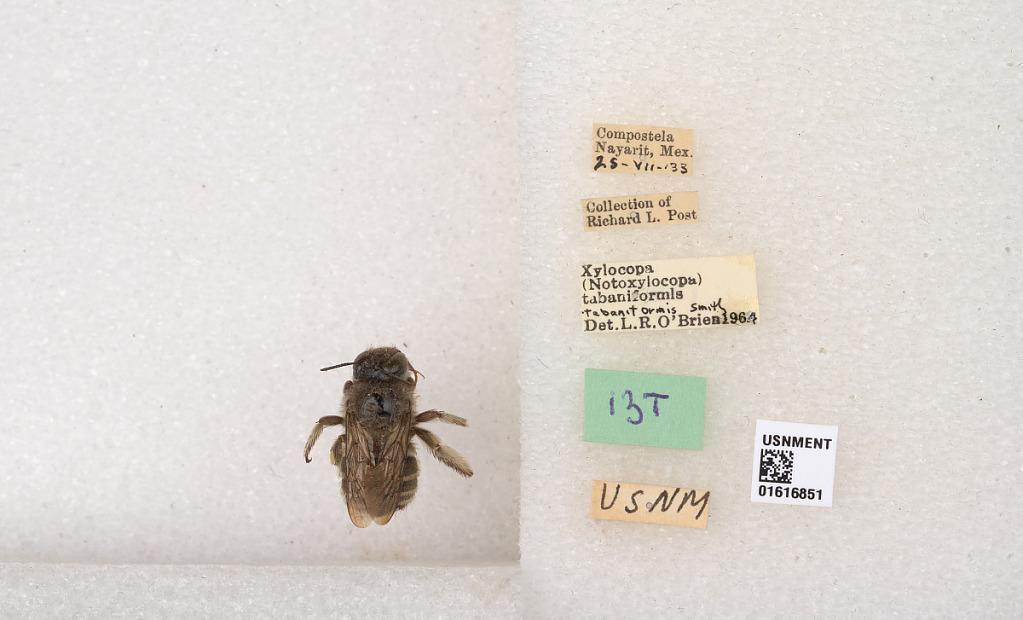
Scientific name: Xylocopa (Notoxylocopa) tabaniformis tabaniformis Smith
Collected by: R. Post
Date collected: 1933-7-25
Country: Mexico
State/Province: Nayarit
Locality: Compostela
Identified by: O'Brien, L. R.